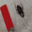
Label: cockroach